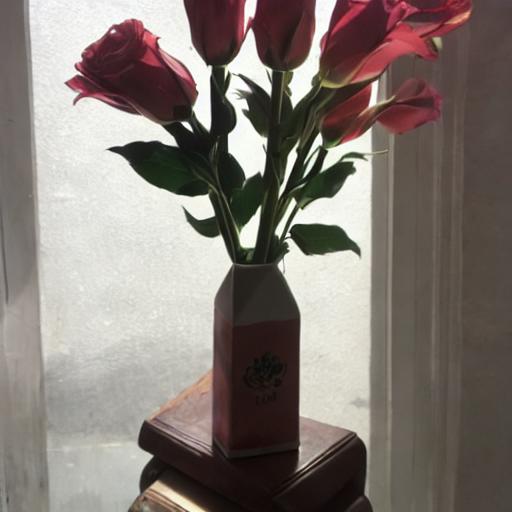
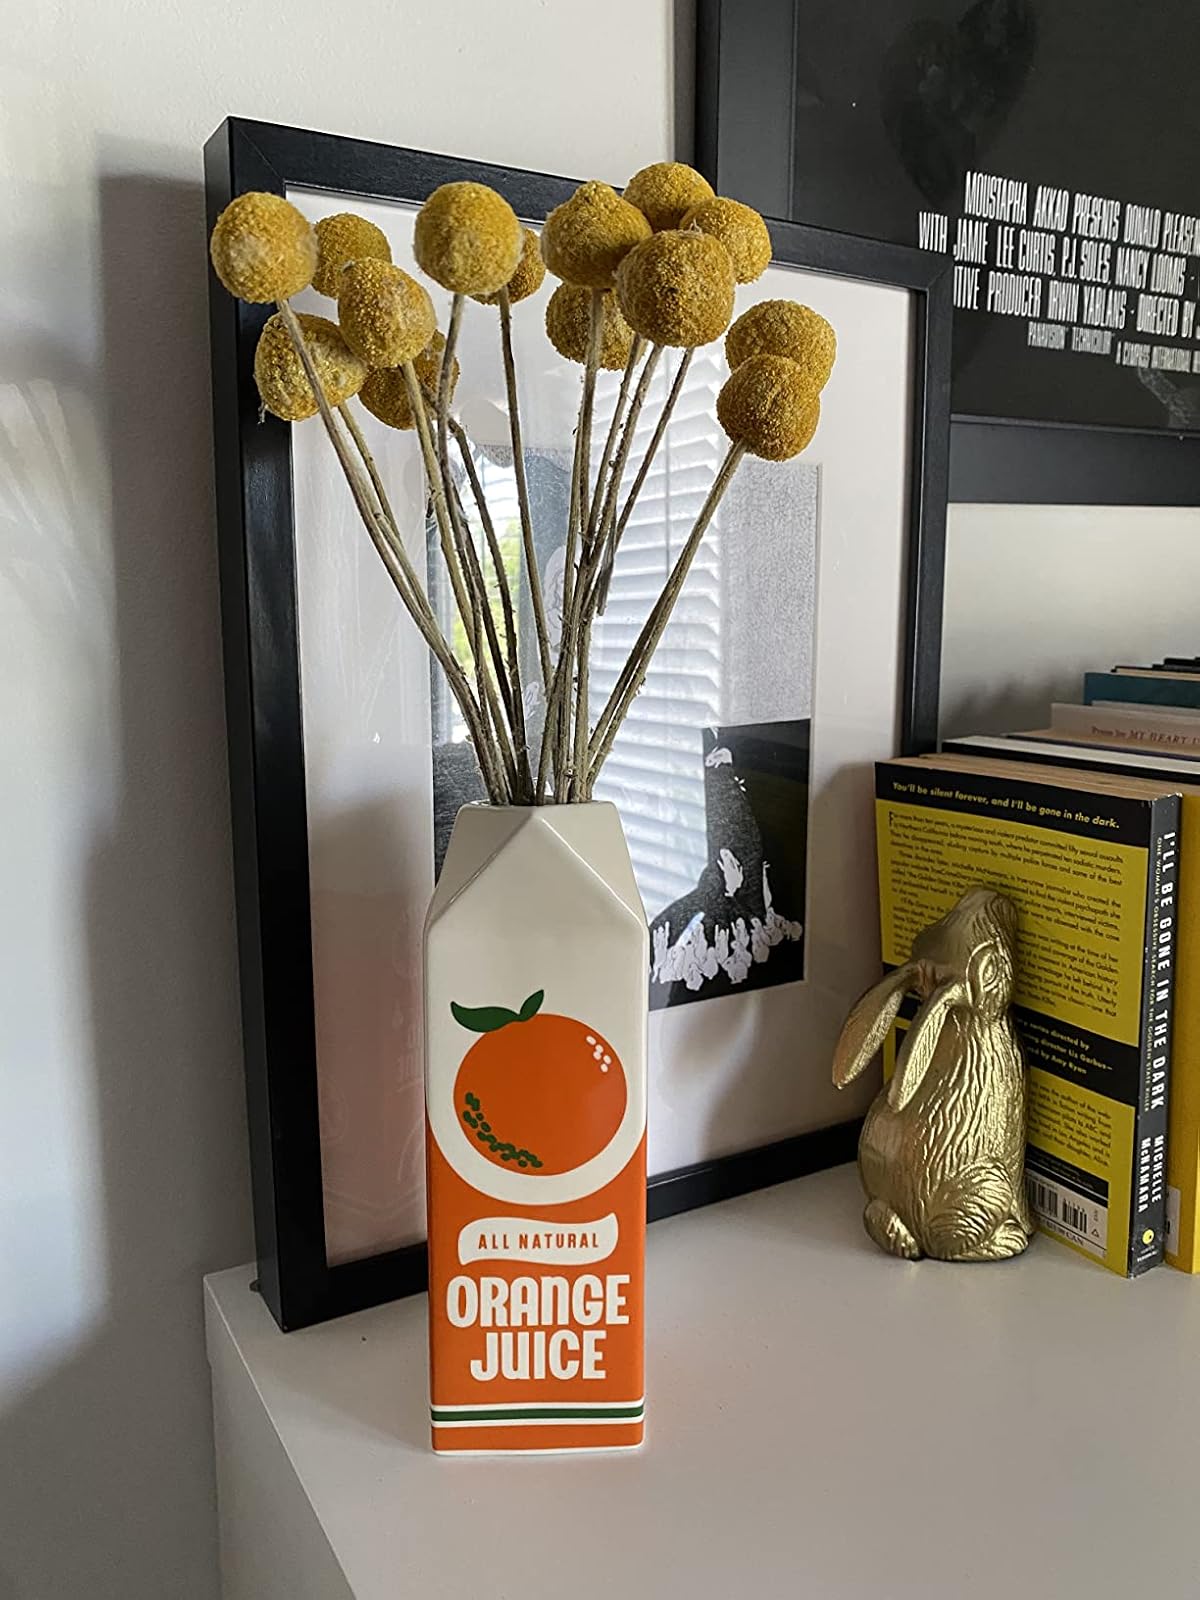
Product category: vase
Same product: no